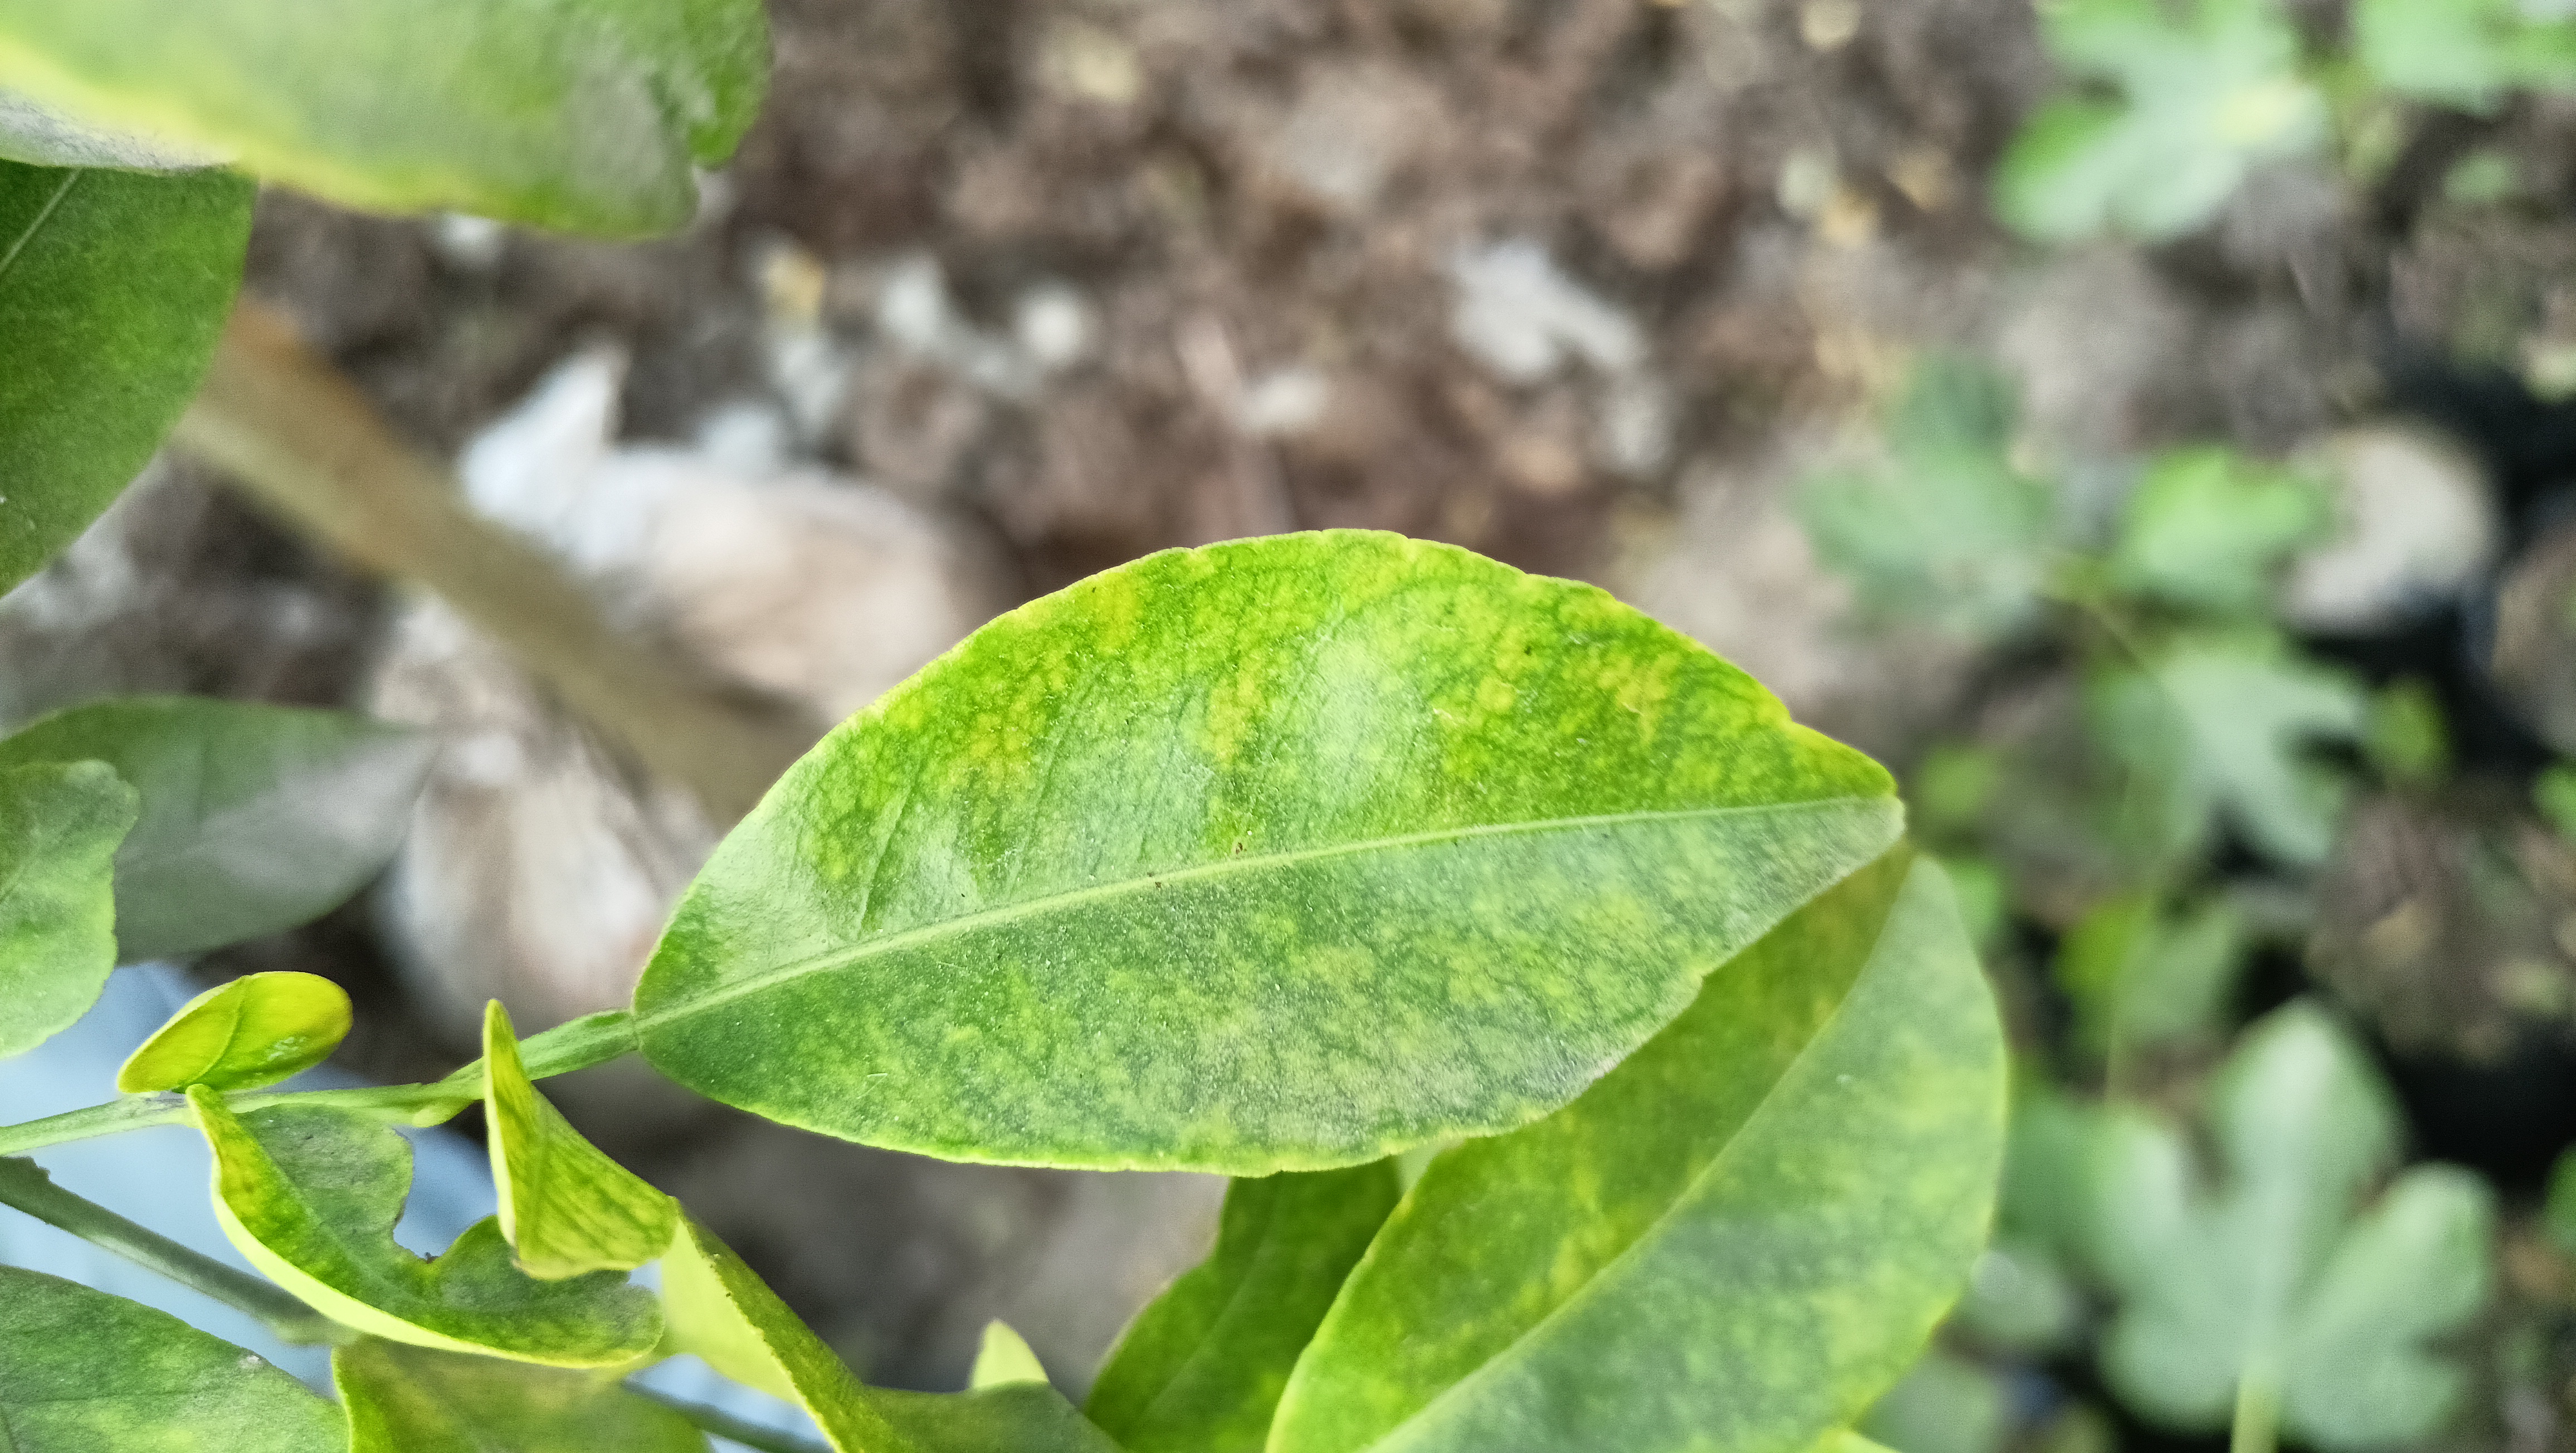
Mandarin leaf variety: China Mishti